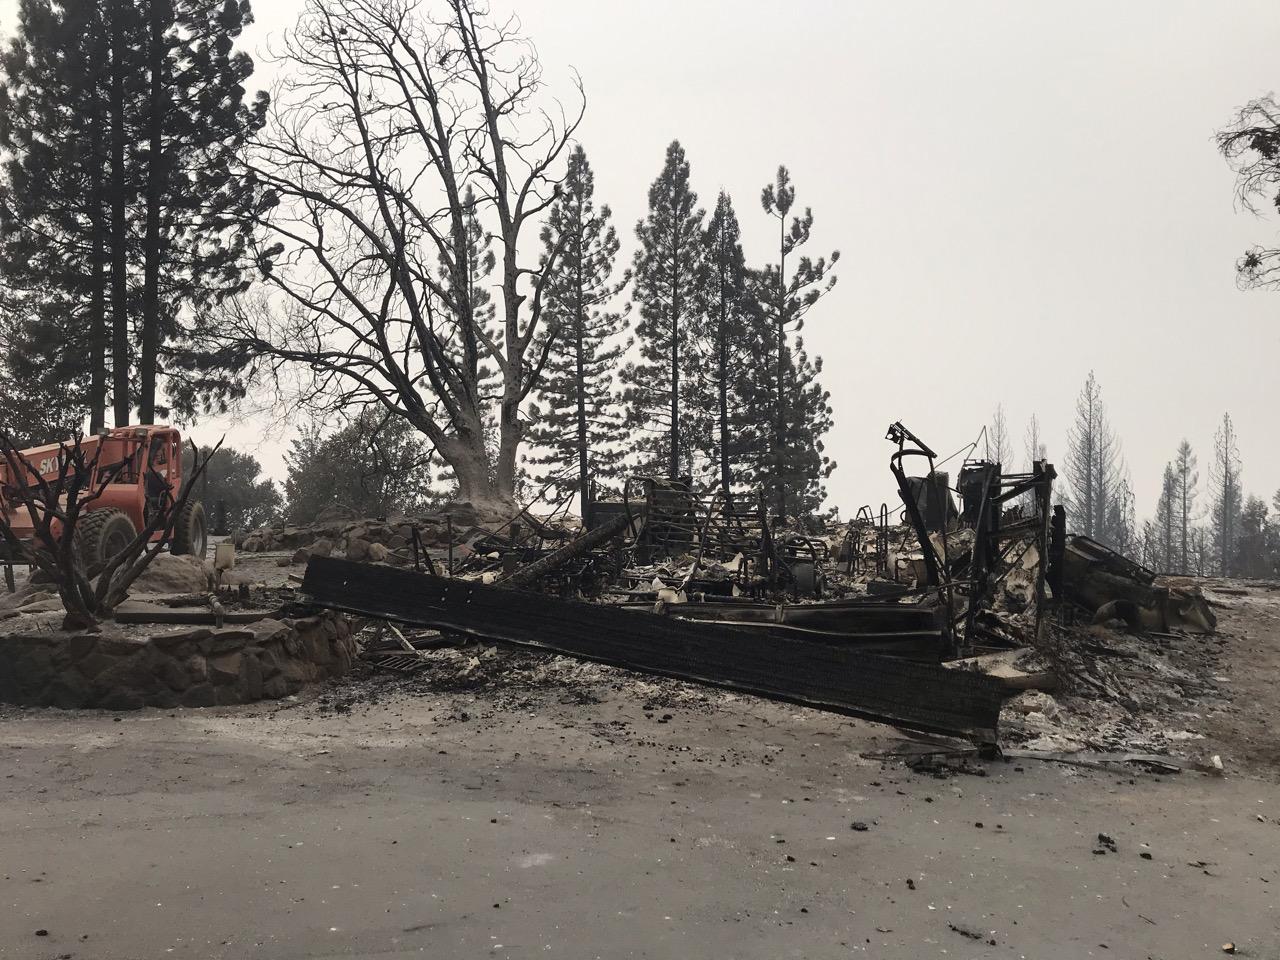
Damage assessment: destroyed